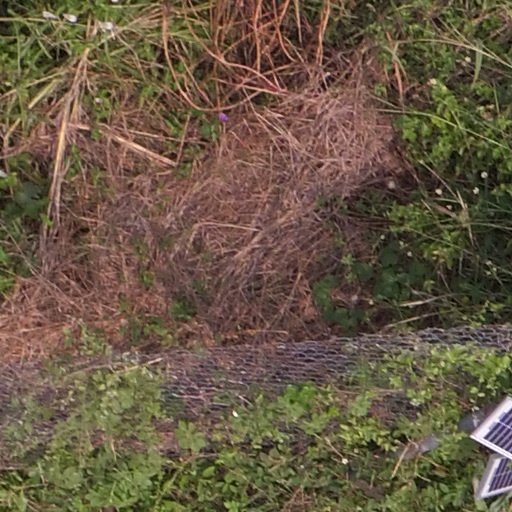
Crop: maize; corn